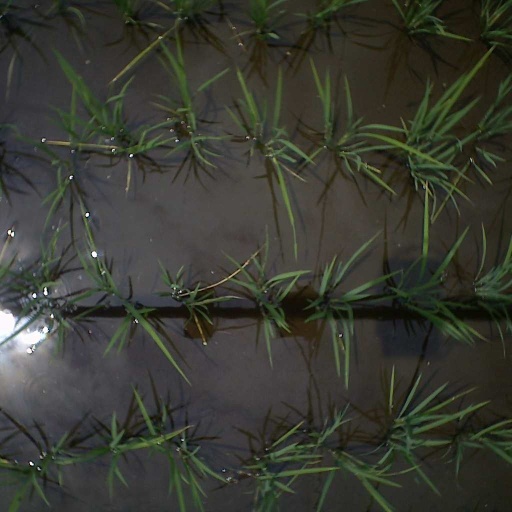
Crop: rice